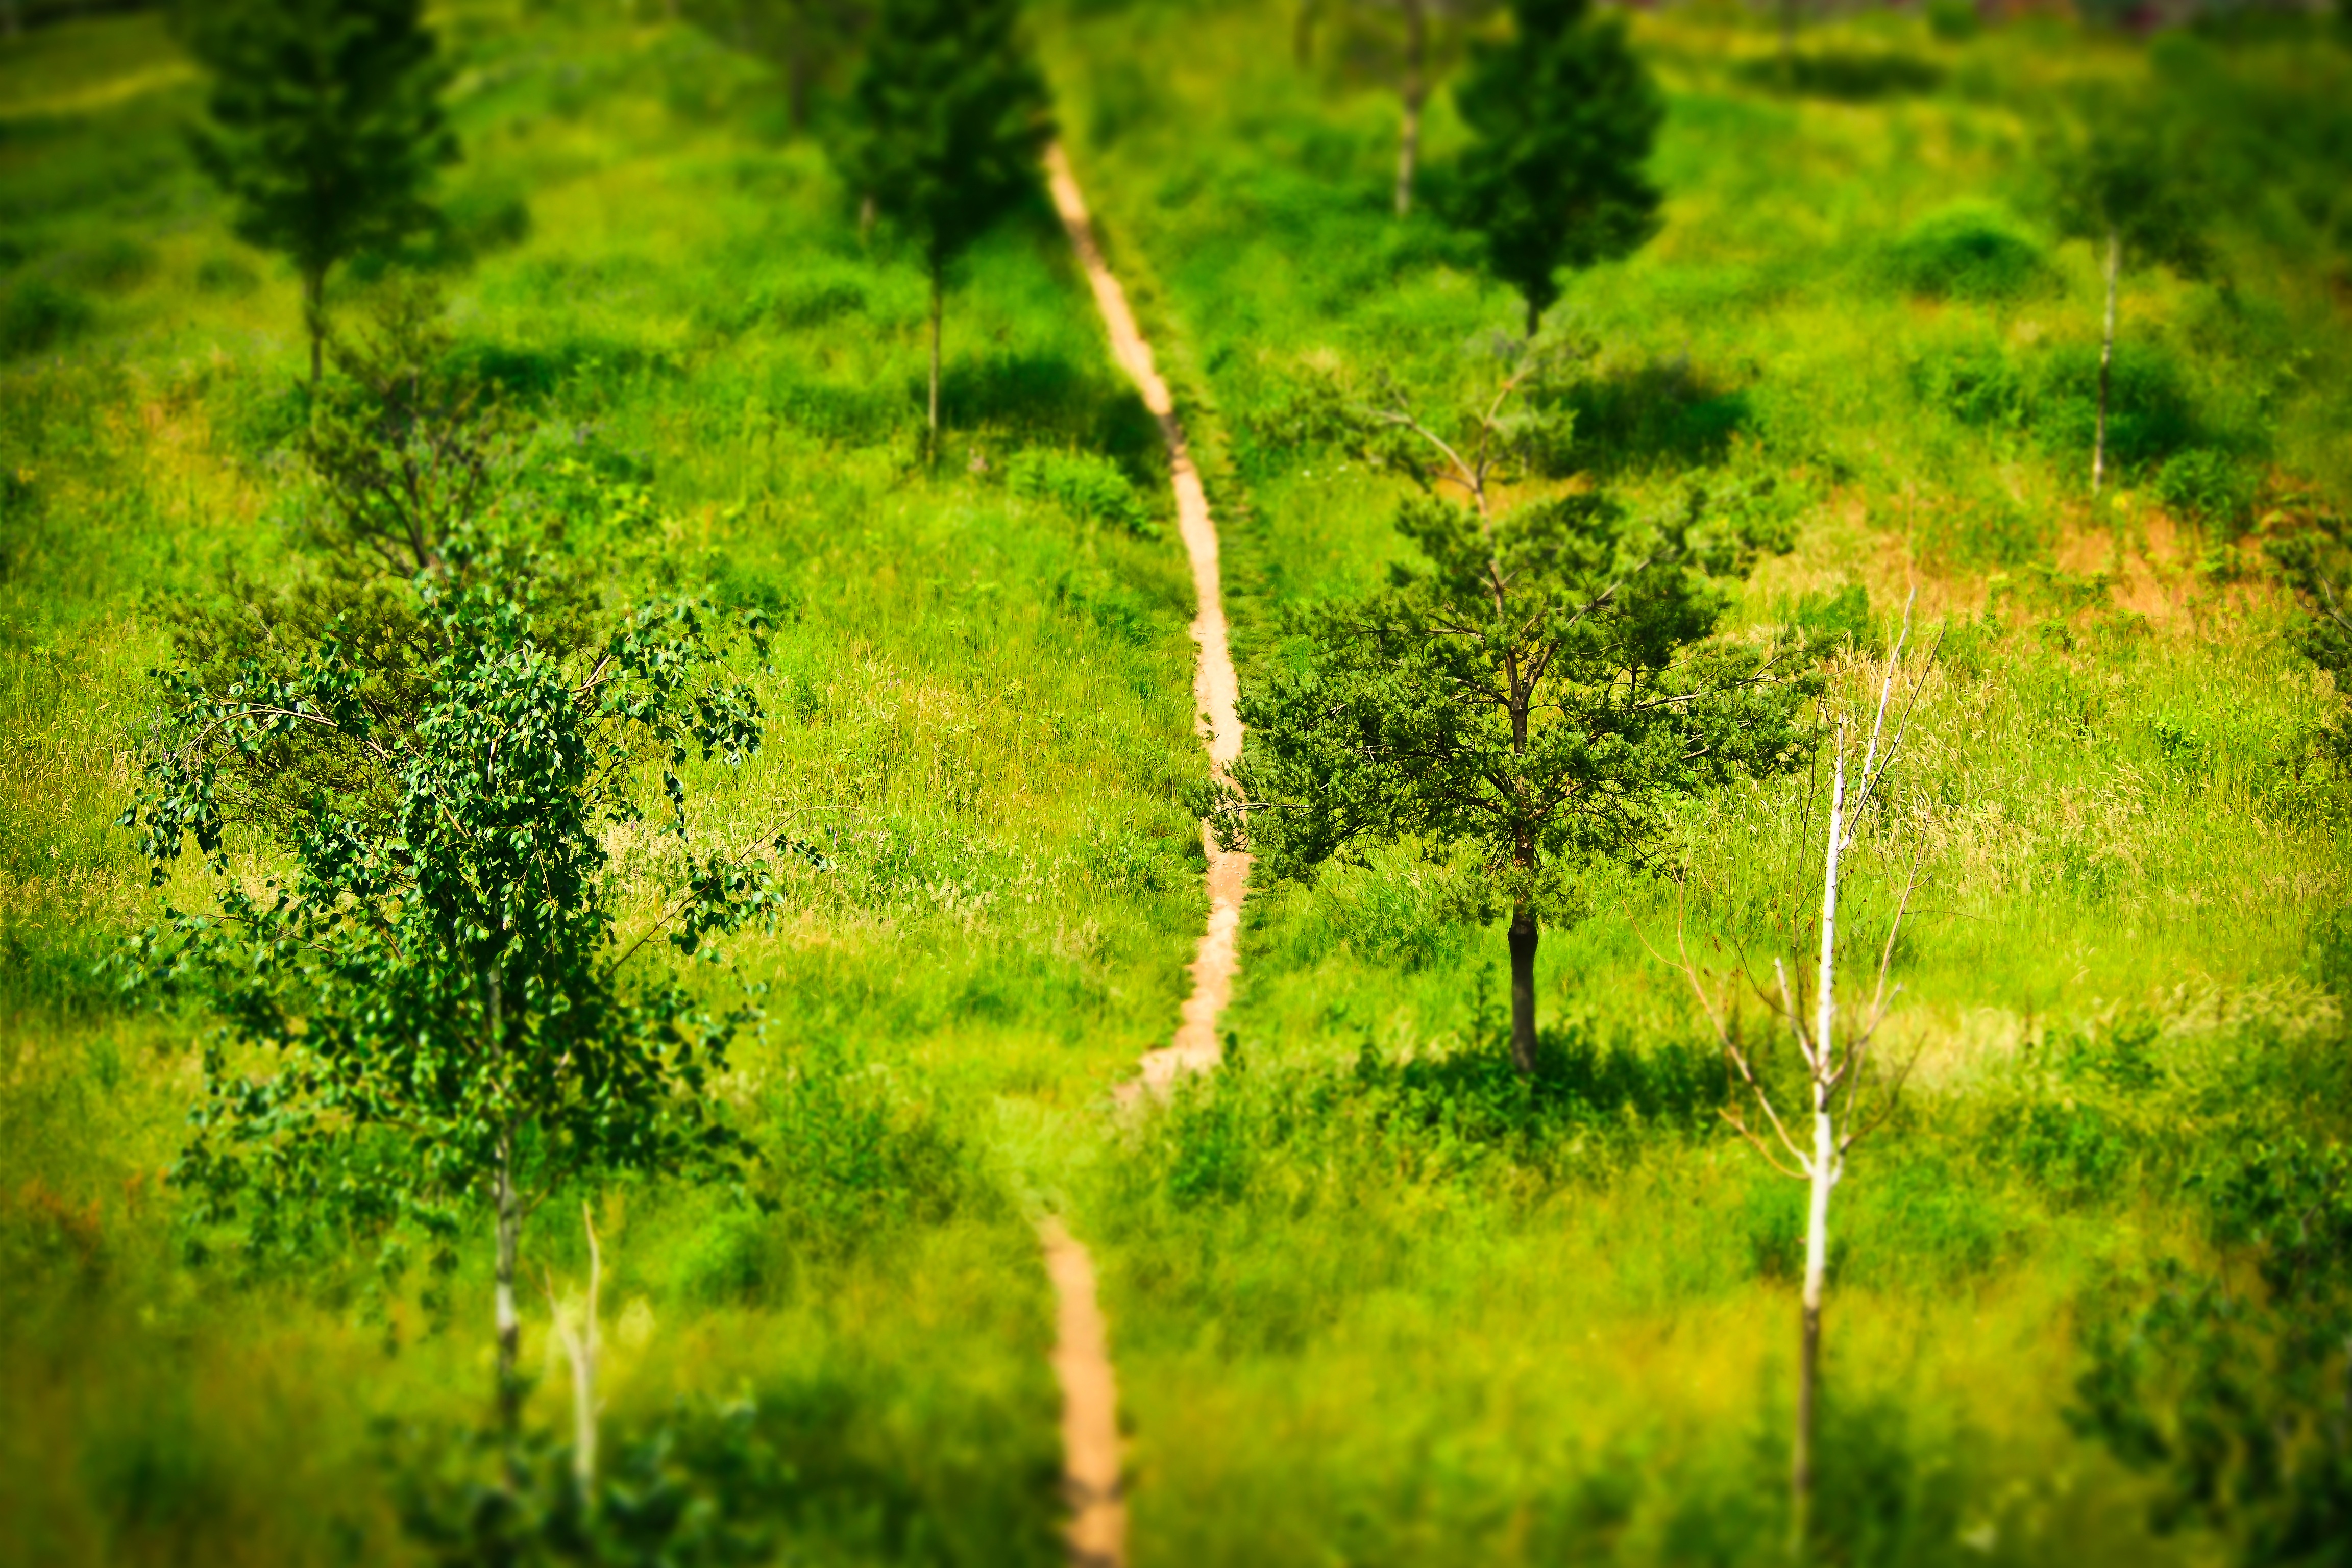
landscape, tree, nature, forest, grass, branch, plant, meadow, sunlight, morning, leaf, hill, flower, green, reflection, jungle, autumn, park, flora, trees, grassland, vegetation, deciduous, wetland, woodland, habitat, mood, away, ecosystem, forest path, rural area, tilt shift, natural environment, atmospheric phenomenon, woody plant